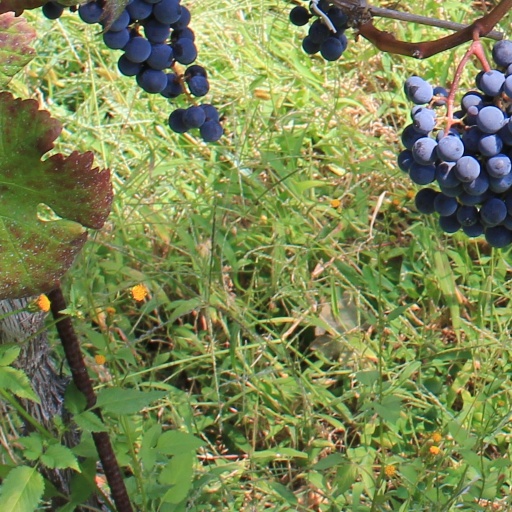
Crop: grape